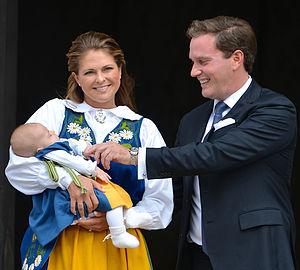
Princesse Madeleine de Suède et Christopher O'Neill sur la Journée nationale de Juin 6, 2014 arc sud du Palais Royal.